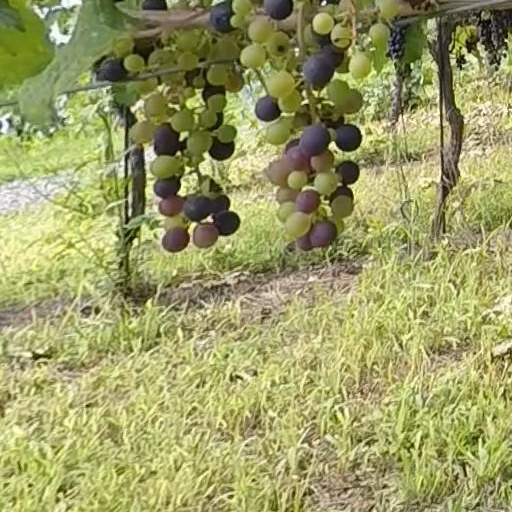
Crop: grape